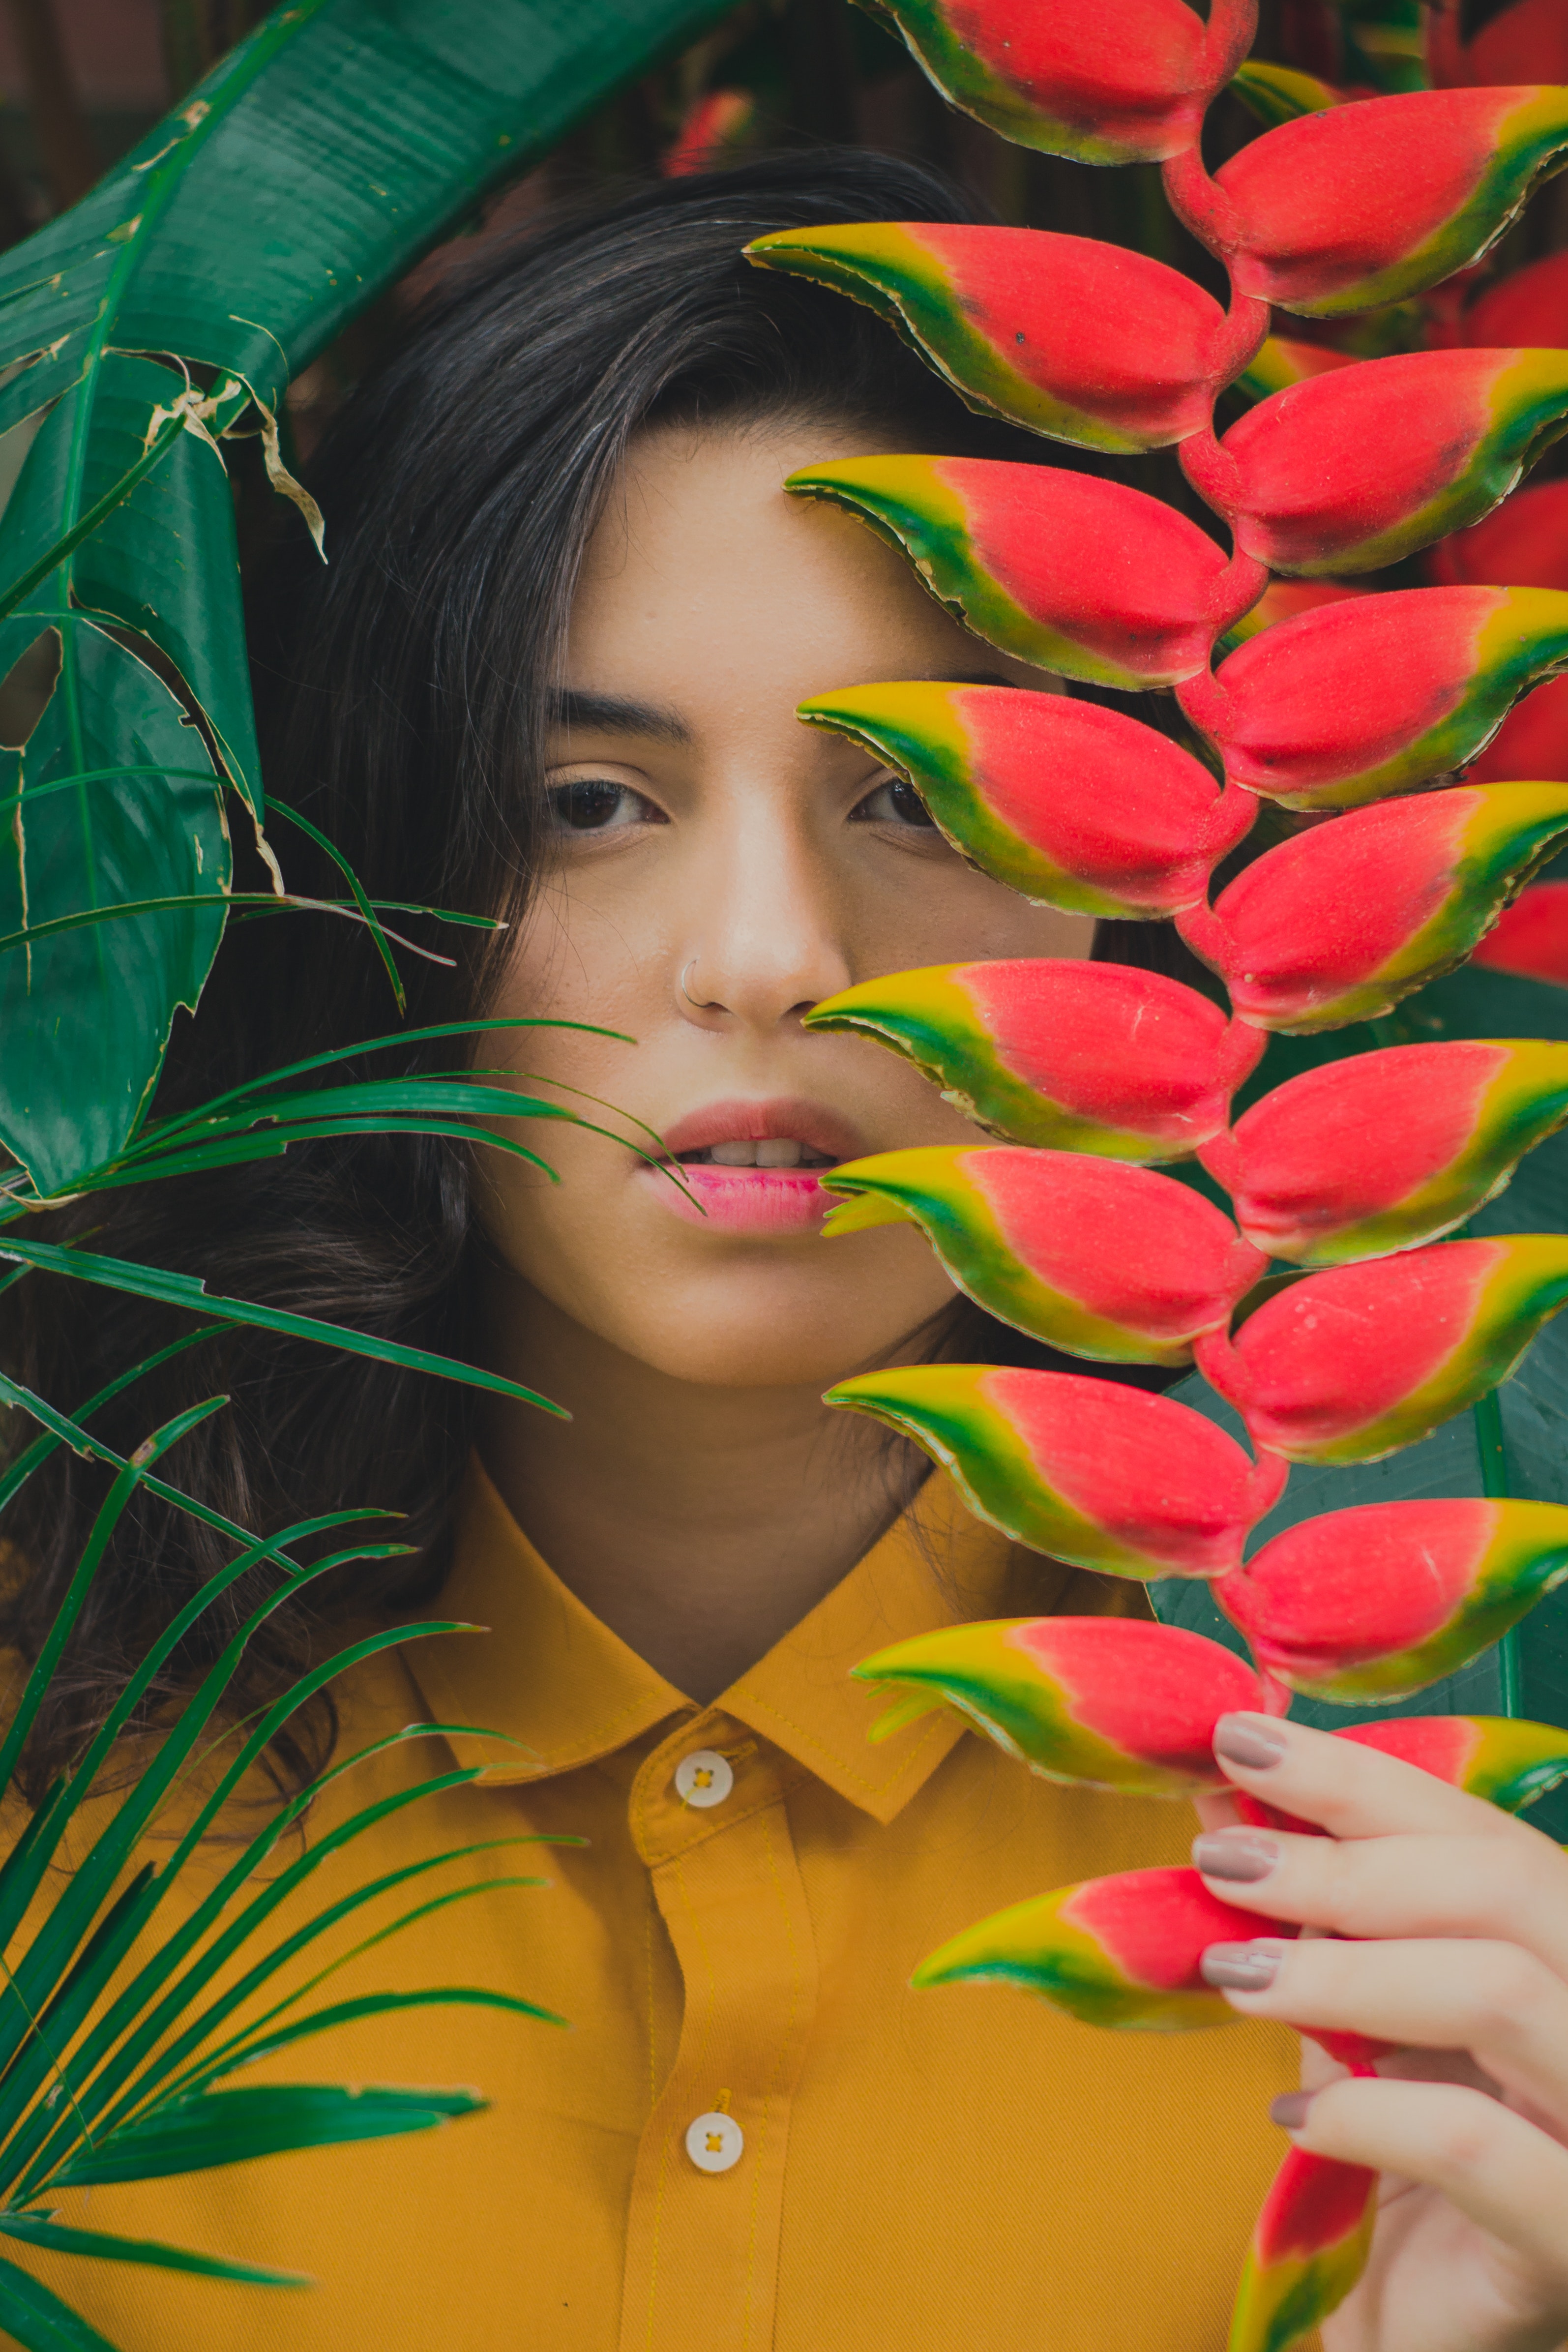
green, beauty, Colorfulness, plant, heliconia, flower